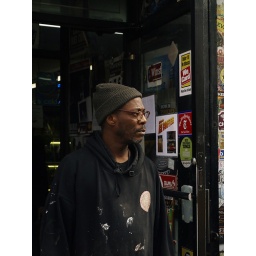
man in green hat